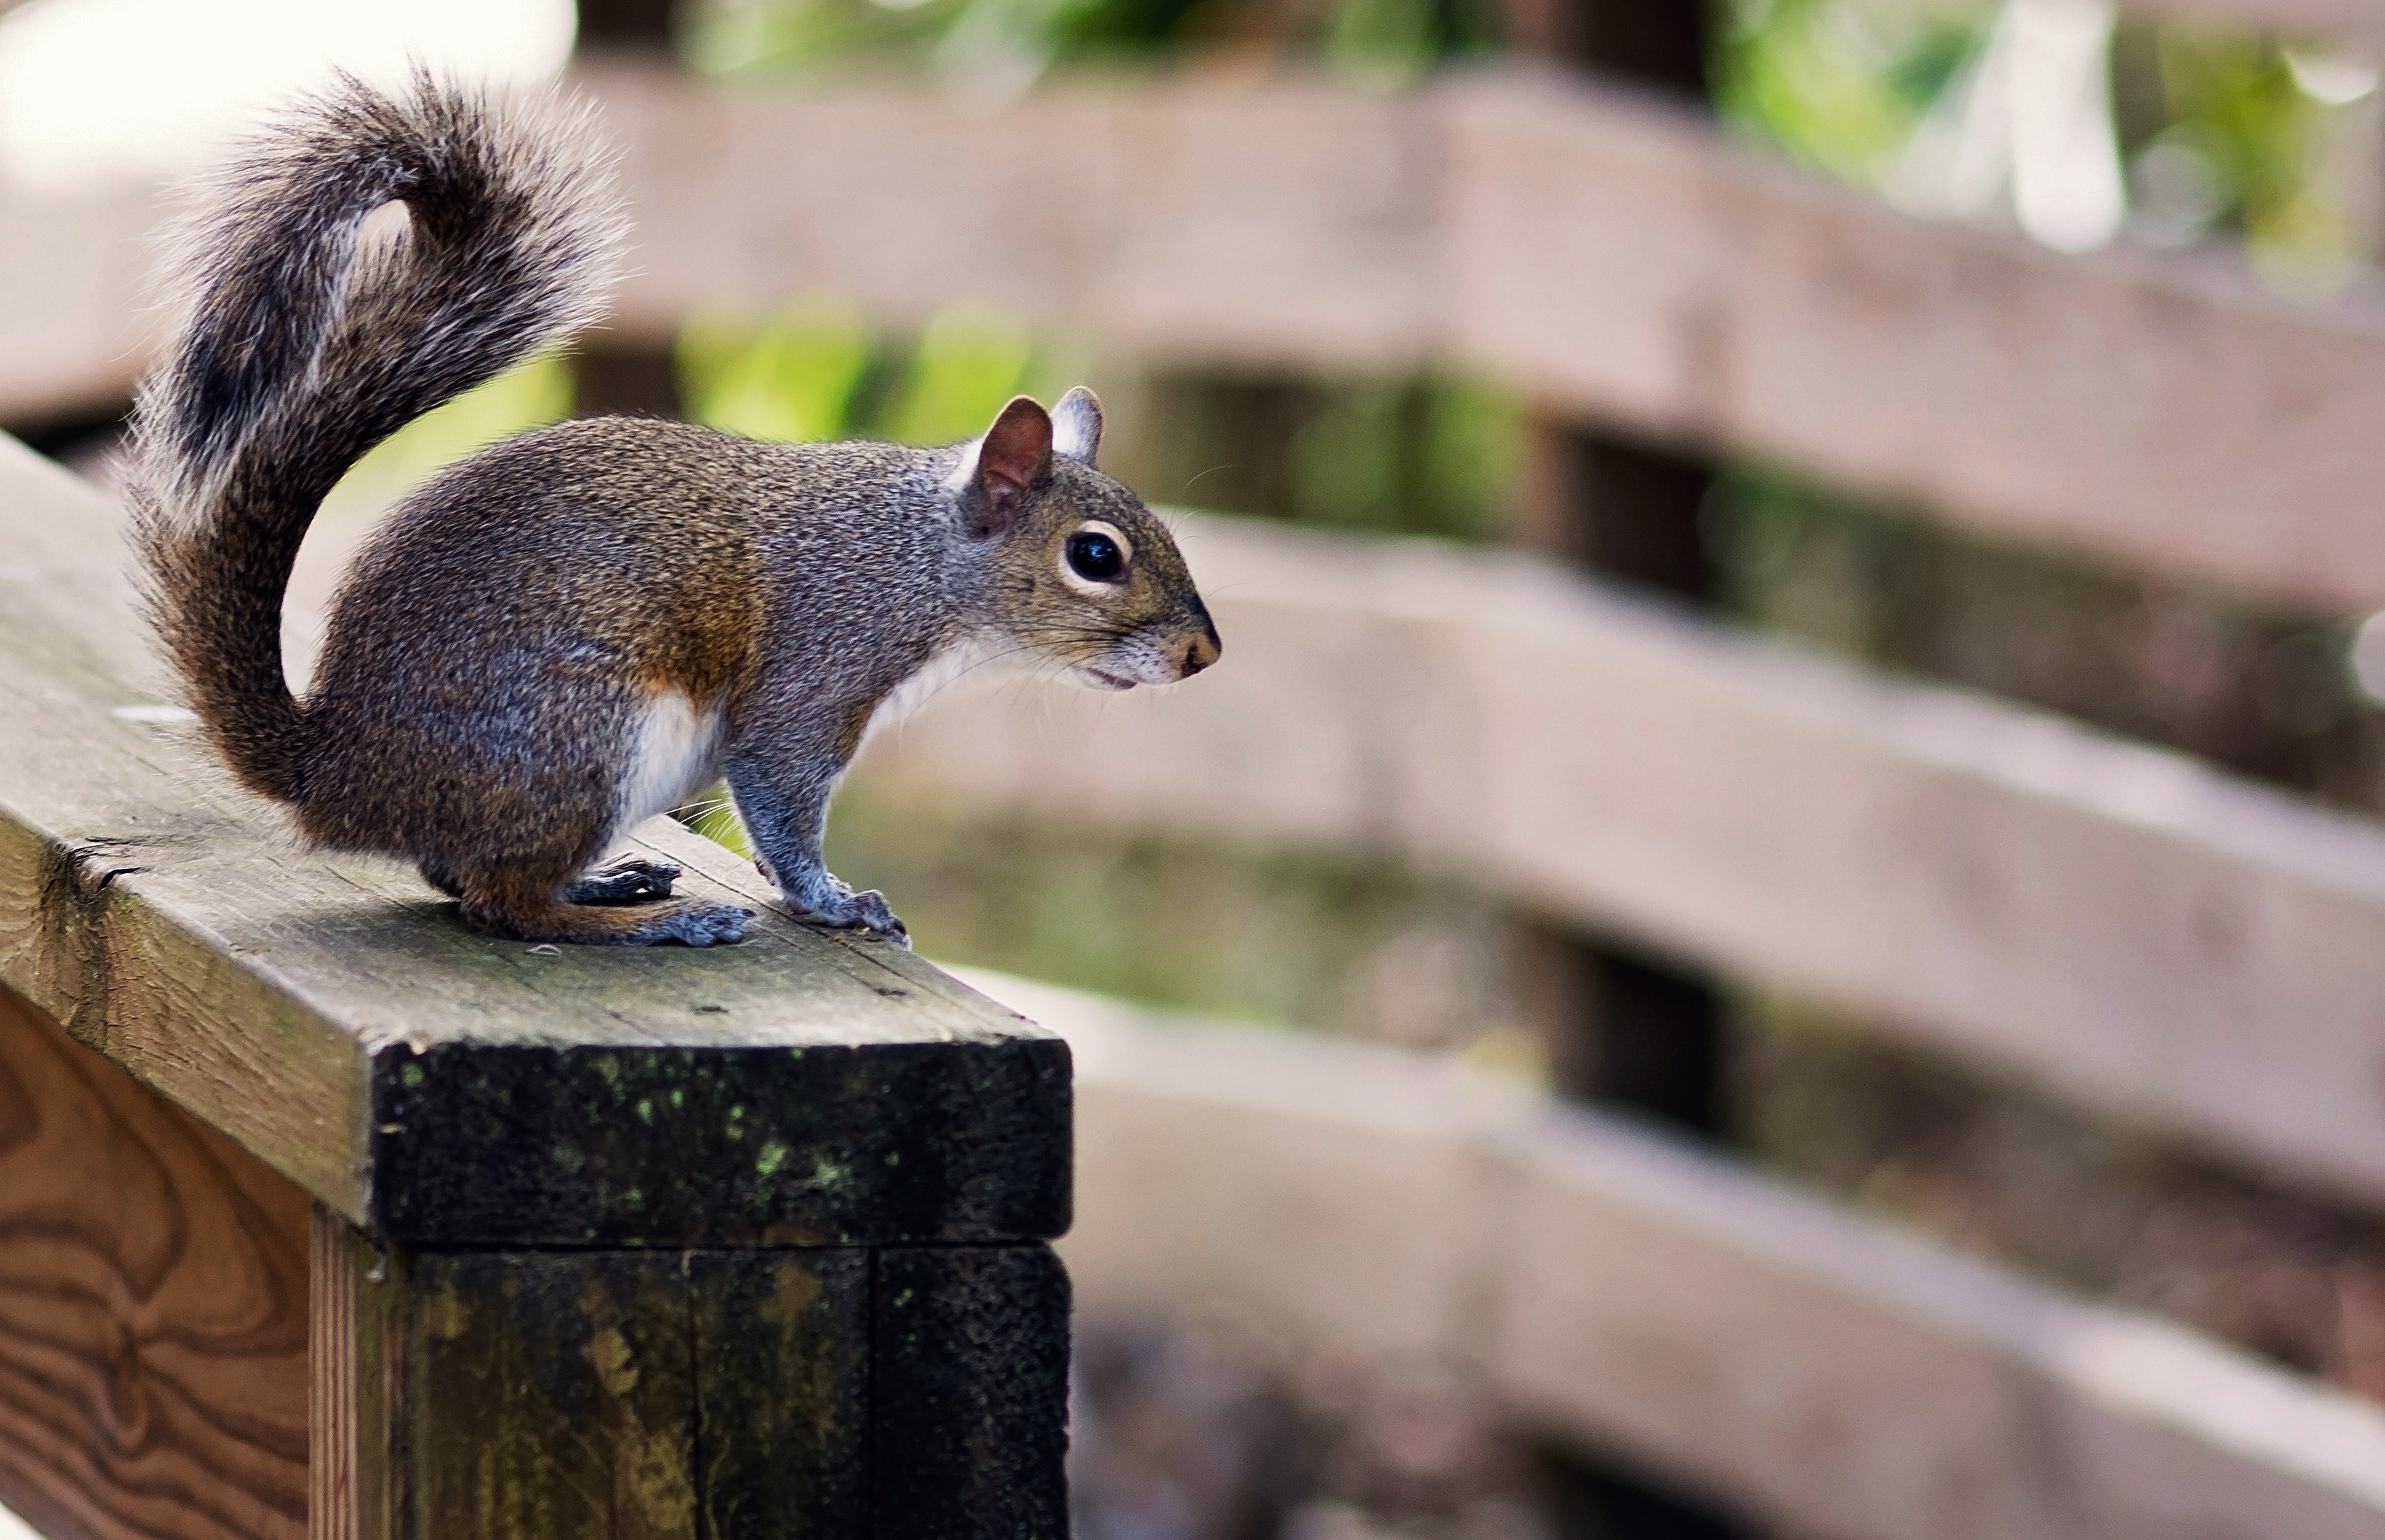
wood, bridge, wildlife, zoo, mammal, squirrel, rodent, fauna, vertebrate, chipmunk